Jerry Greenfield

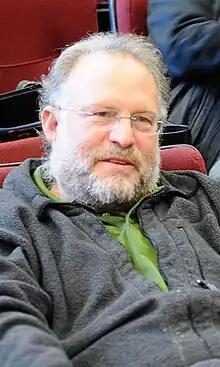
Greenfield in 2010

Jerry Greenfield (born March 14, 1951) is an American businessman, philanthropist, and activist. He is a co-founder of Ben & Jerry's Homemade Holdings, Inc.